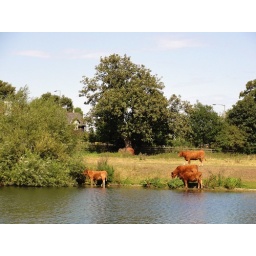
Feeding on leaves, and grass at the edge of the river near to Chertsey Bridge.